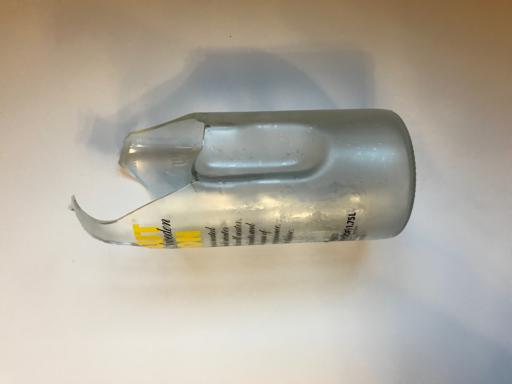
Waste category: glass